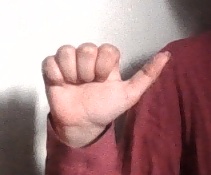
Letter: dhad